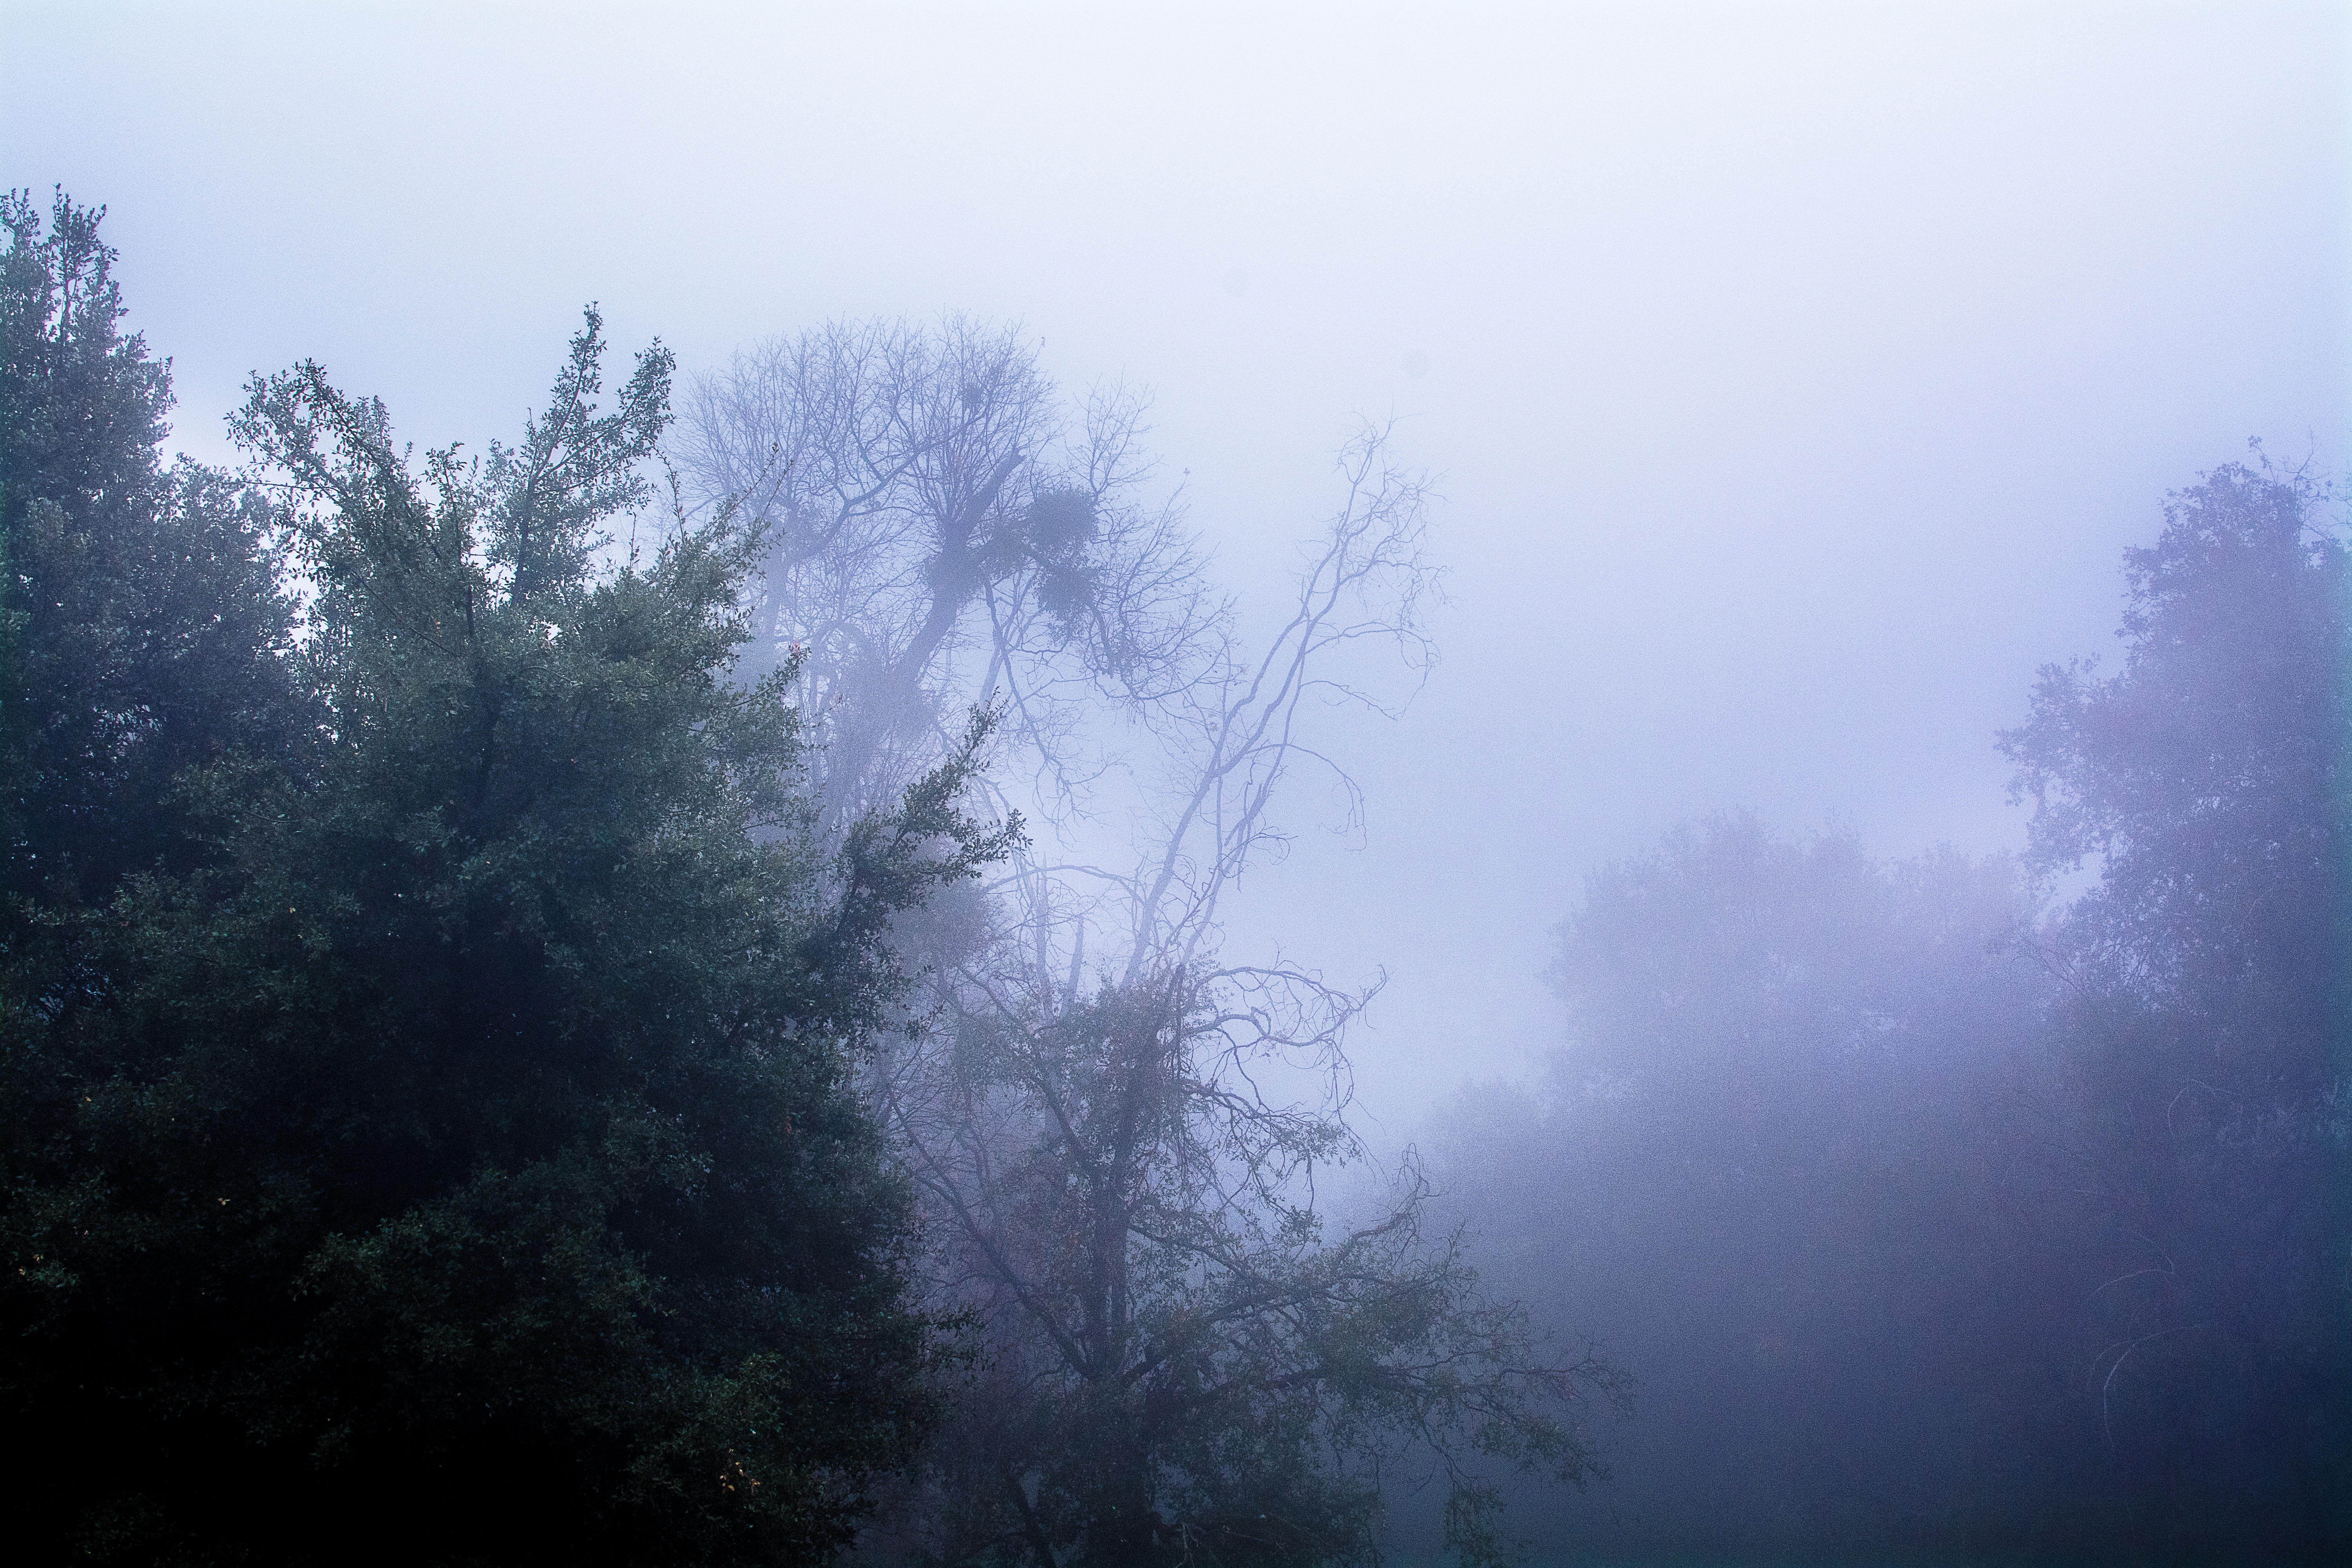
tree, nature, forest, branch, snow, cloud, sky, fog, sunrise, mist, sunlight, morning, dawn, atmosphere, weather, haze, freezing, atmospheric phenomenon, atmosphere of earth, woody plant